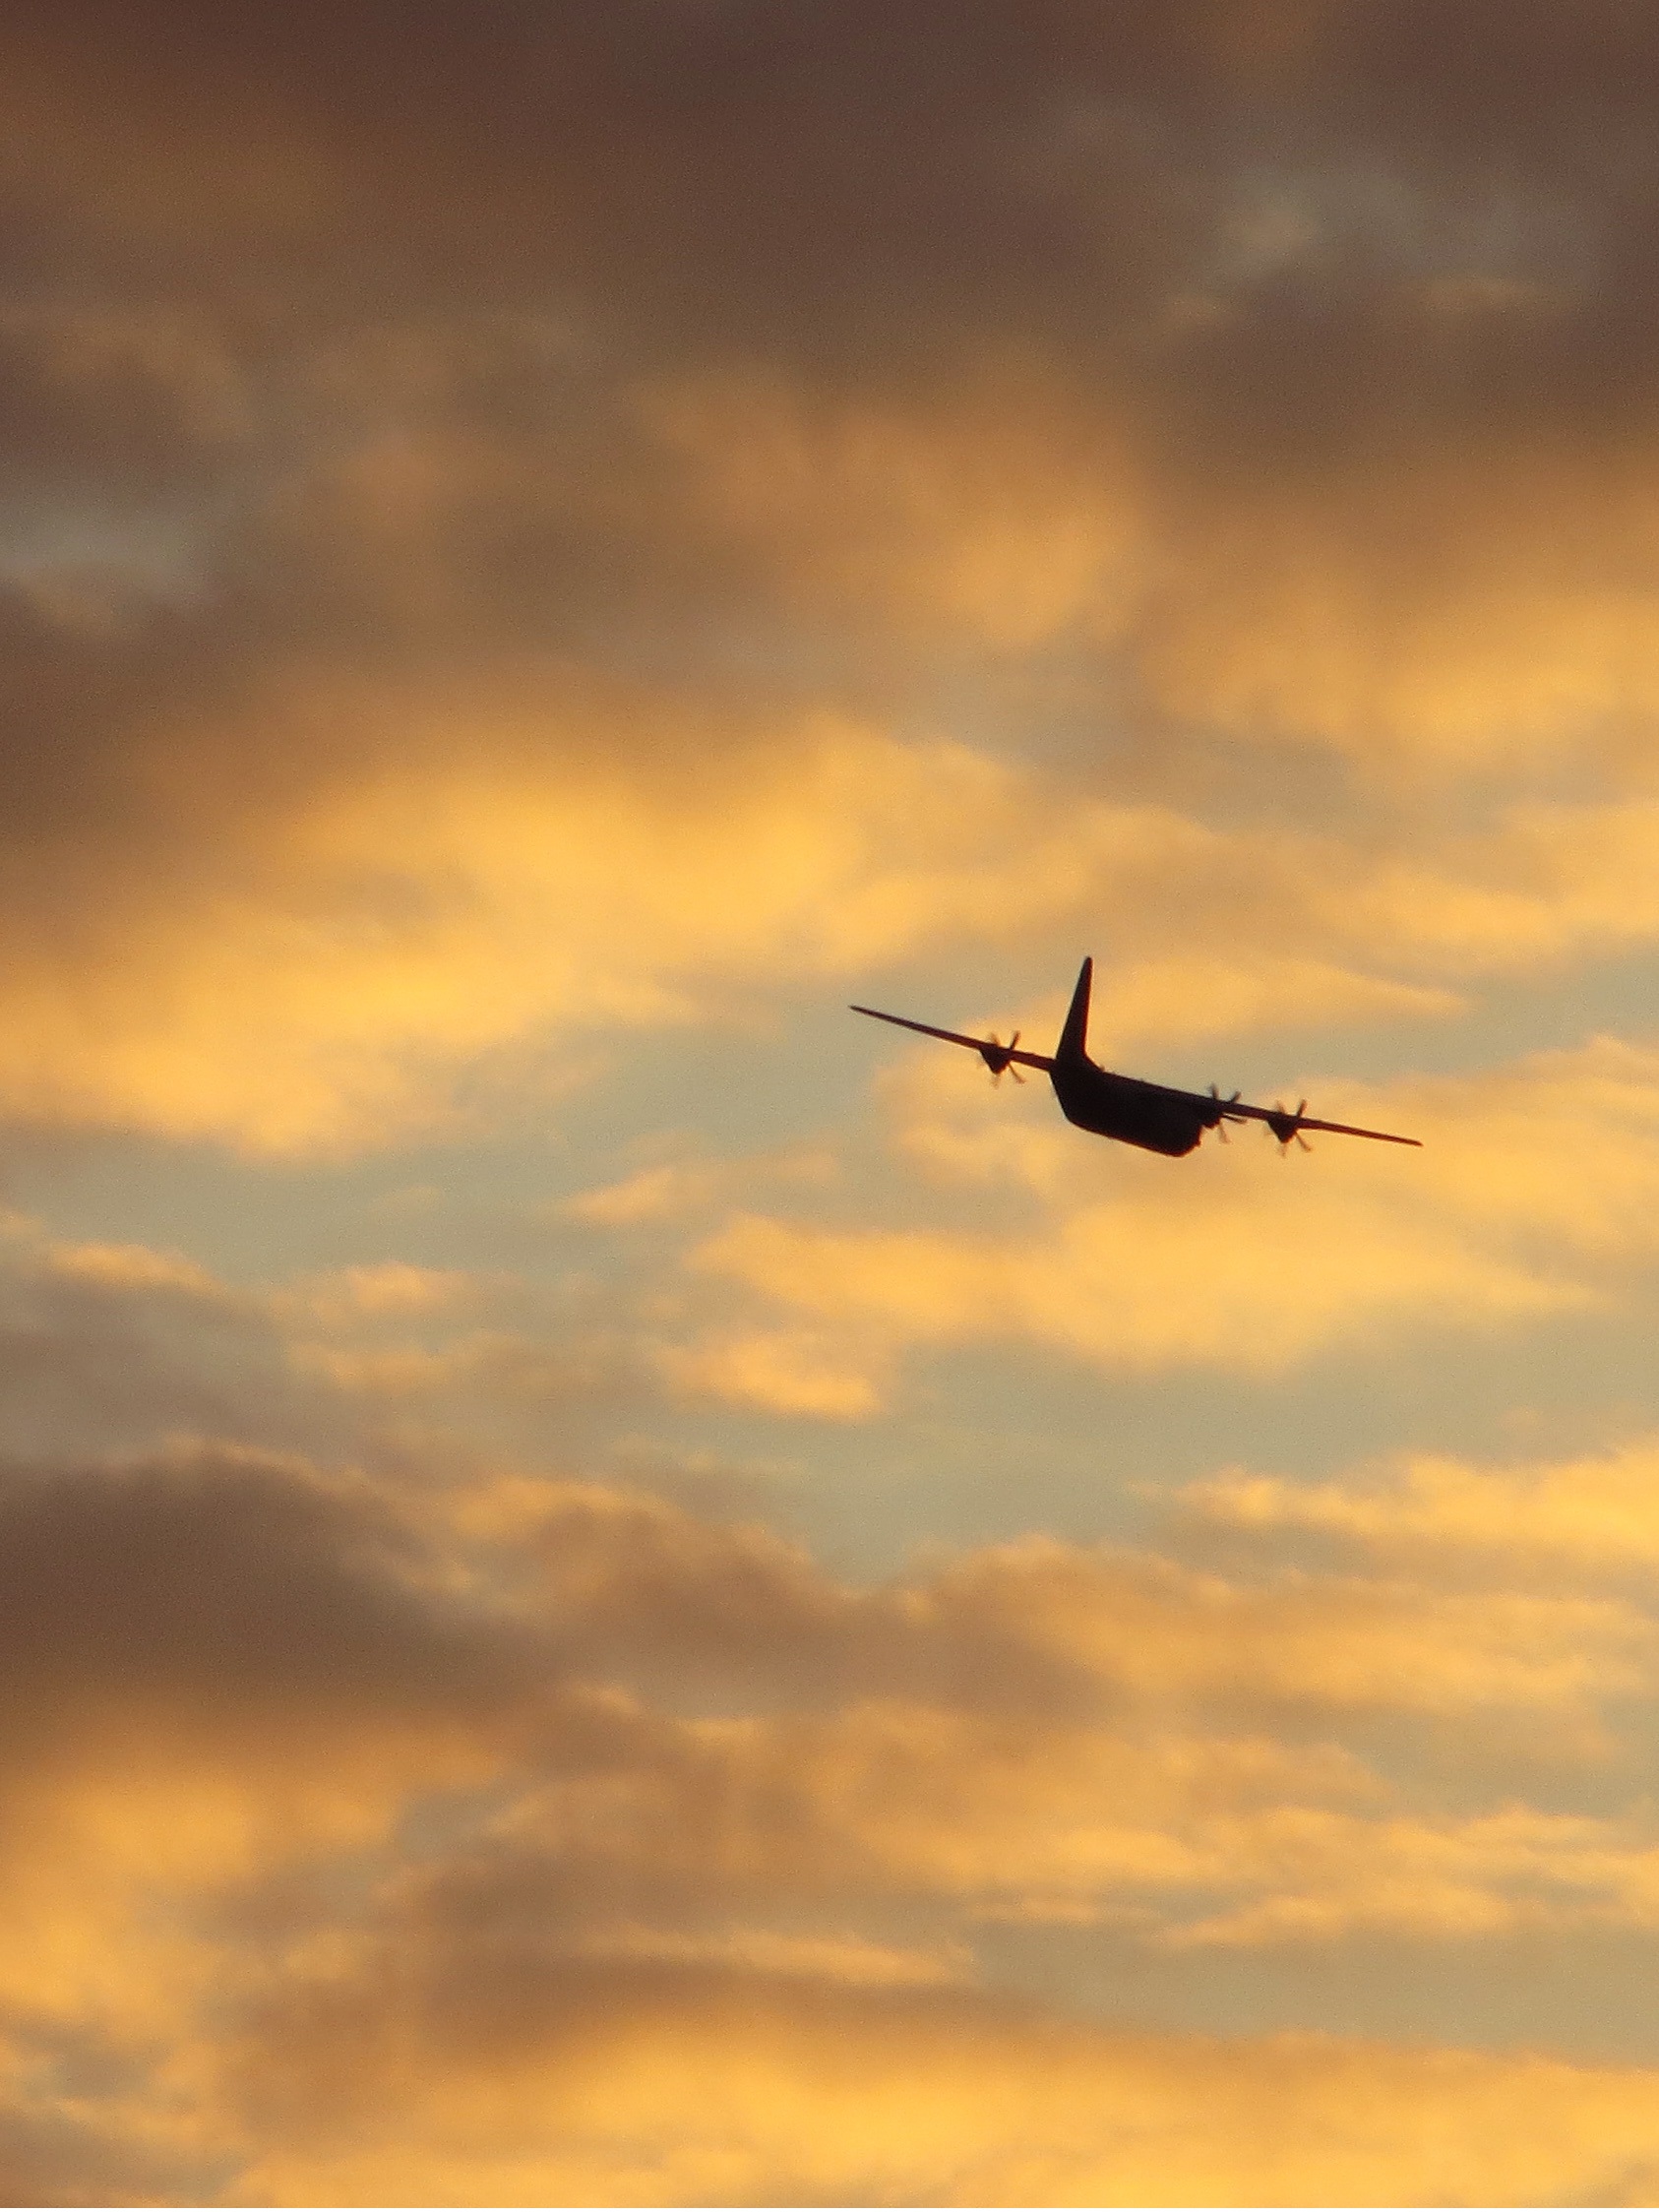
bird, wing, cloud, sky, sunrise, sunset, sunlight, morning, dawn, seabird, fly, aircraft, dusk, transport, evening, flight, propeller, propeller plane, military machine